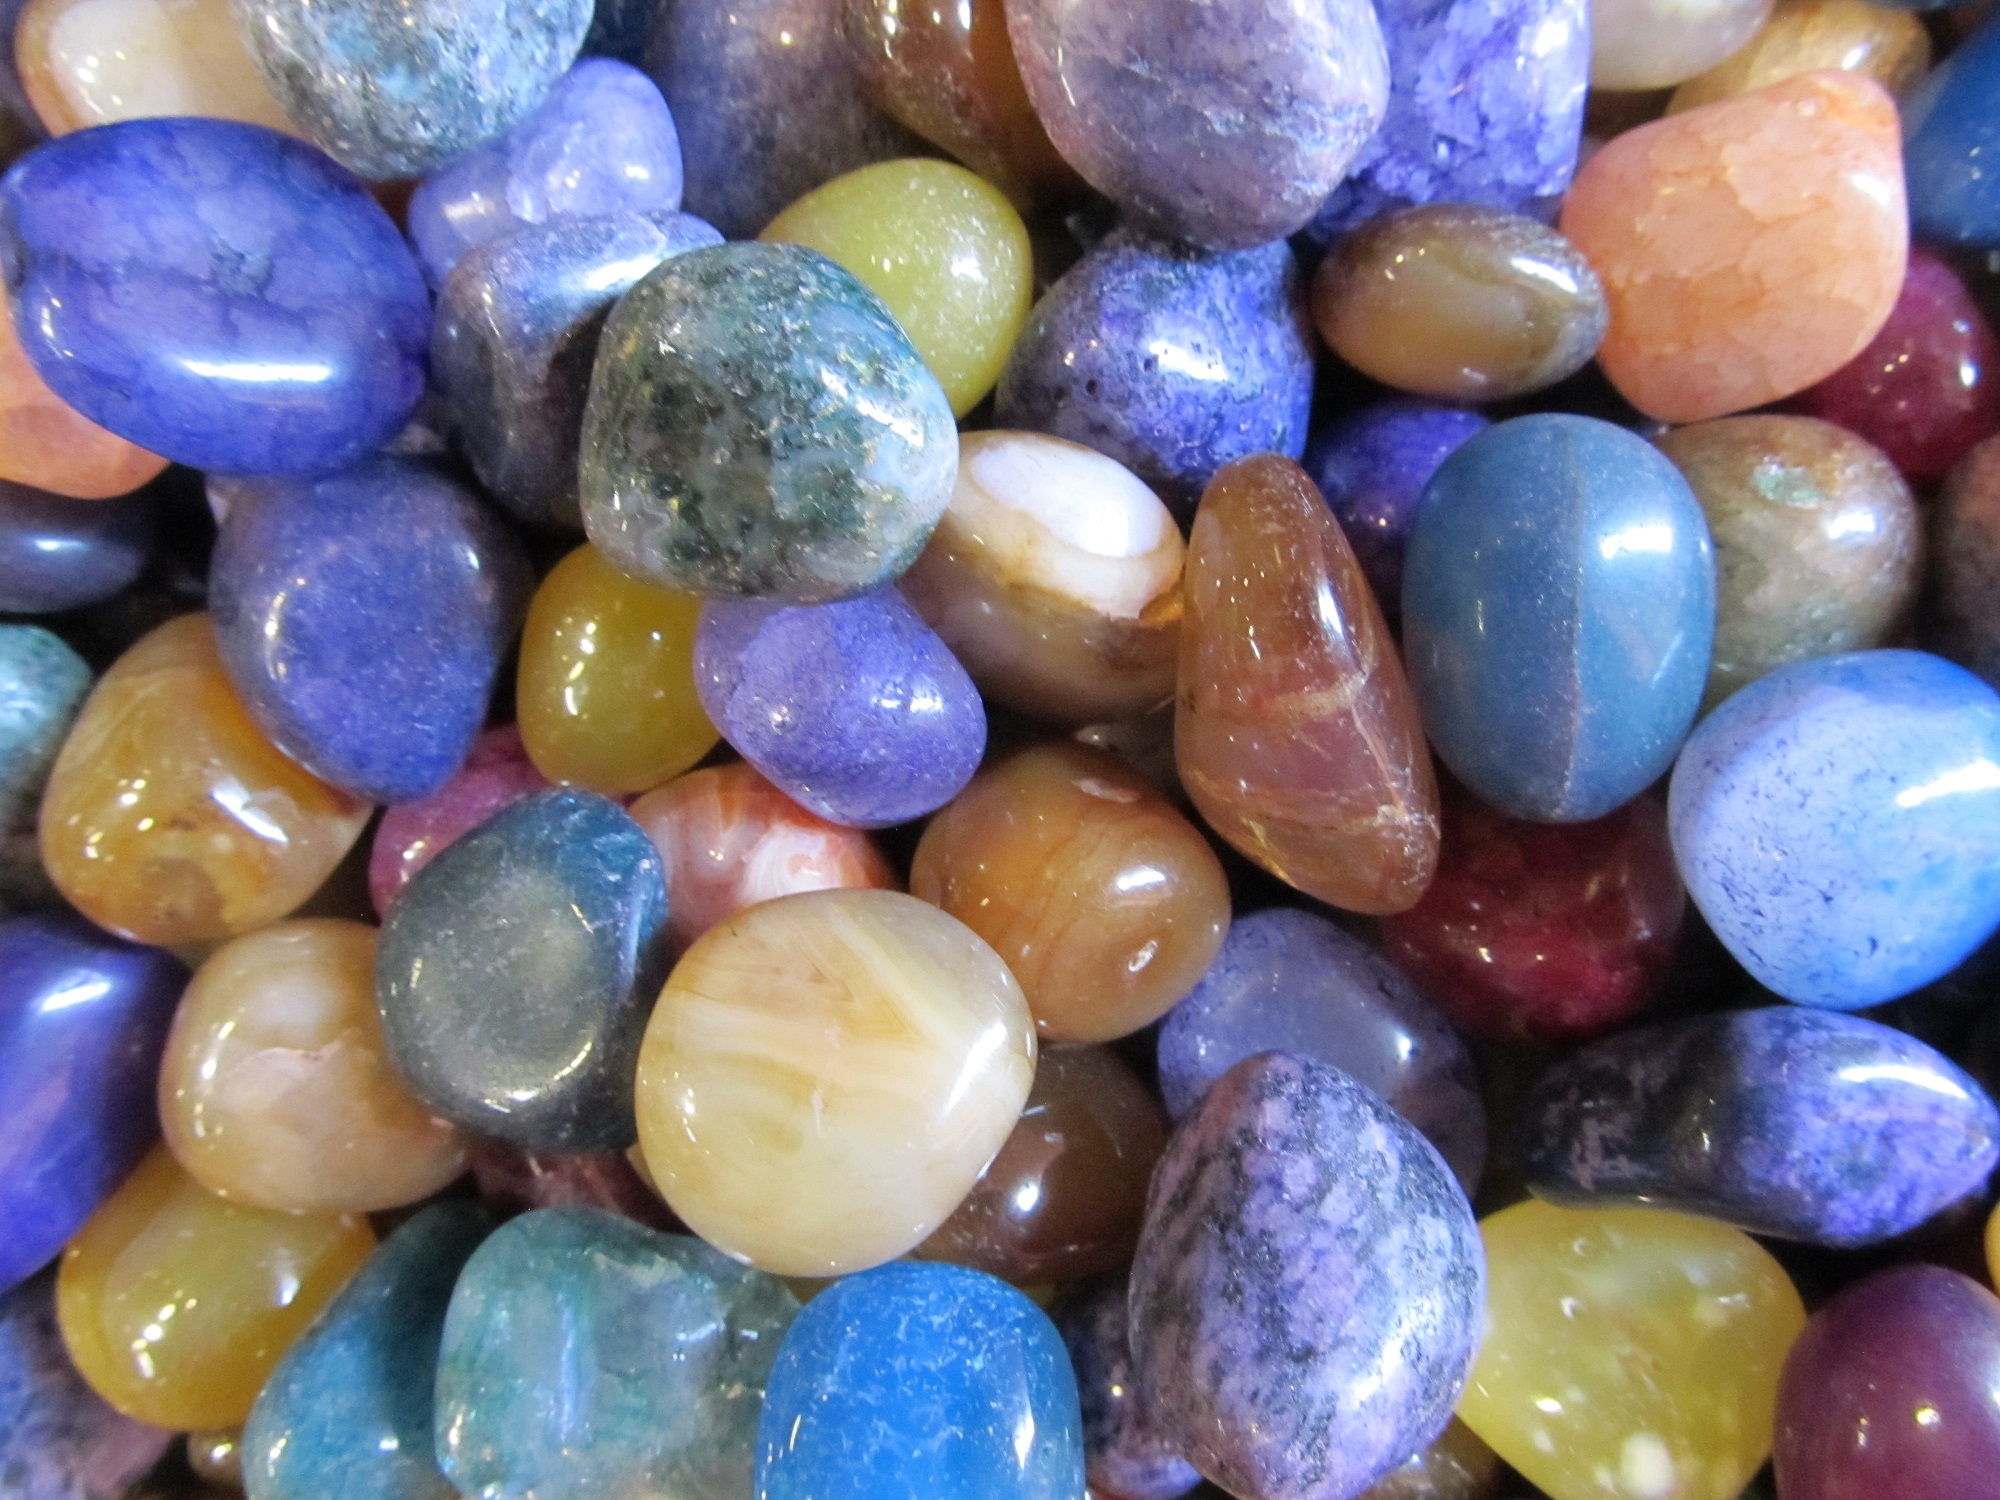
nature, rock, texture, glass, collection, natural, small, pebble, smooth, colorful, bead, material, close up, jewellery, rocks, stones, colors, landscaping, geology, pebbles, shiny, collect, gemstone, mineral, polished, tumbled, rock tumbler, fashion accessory